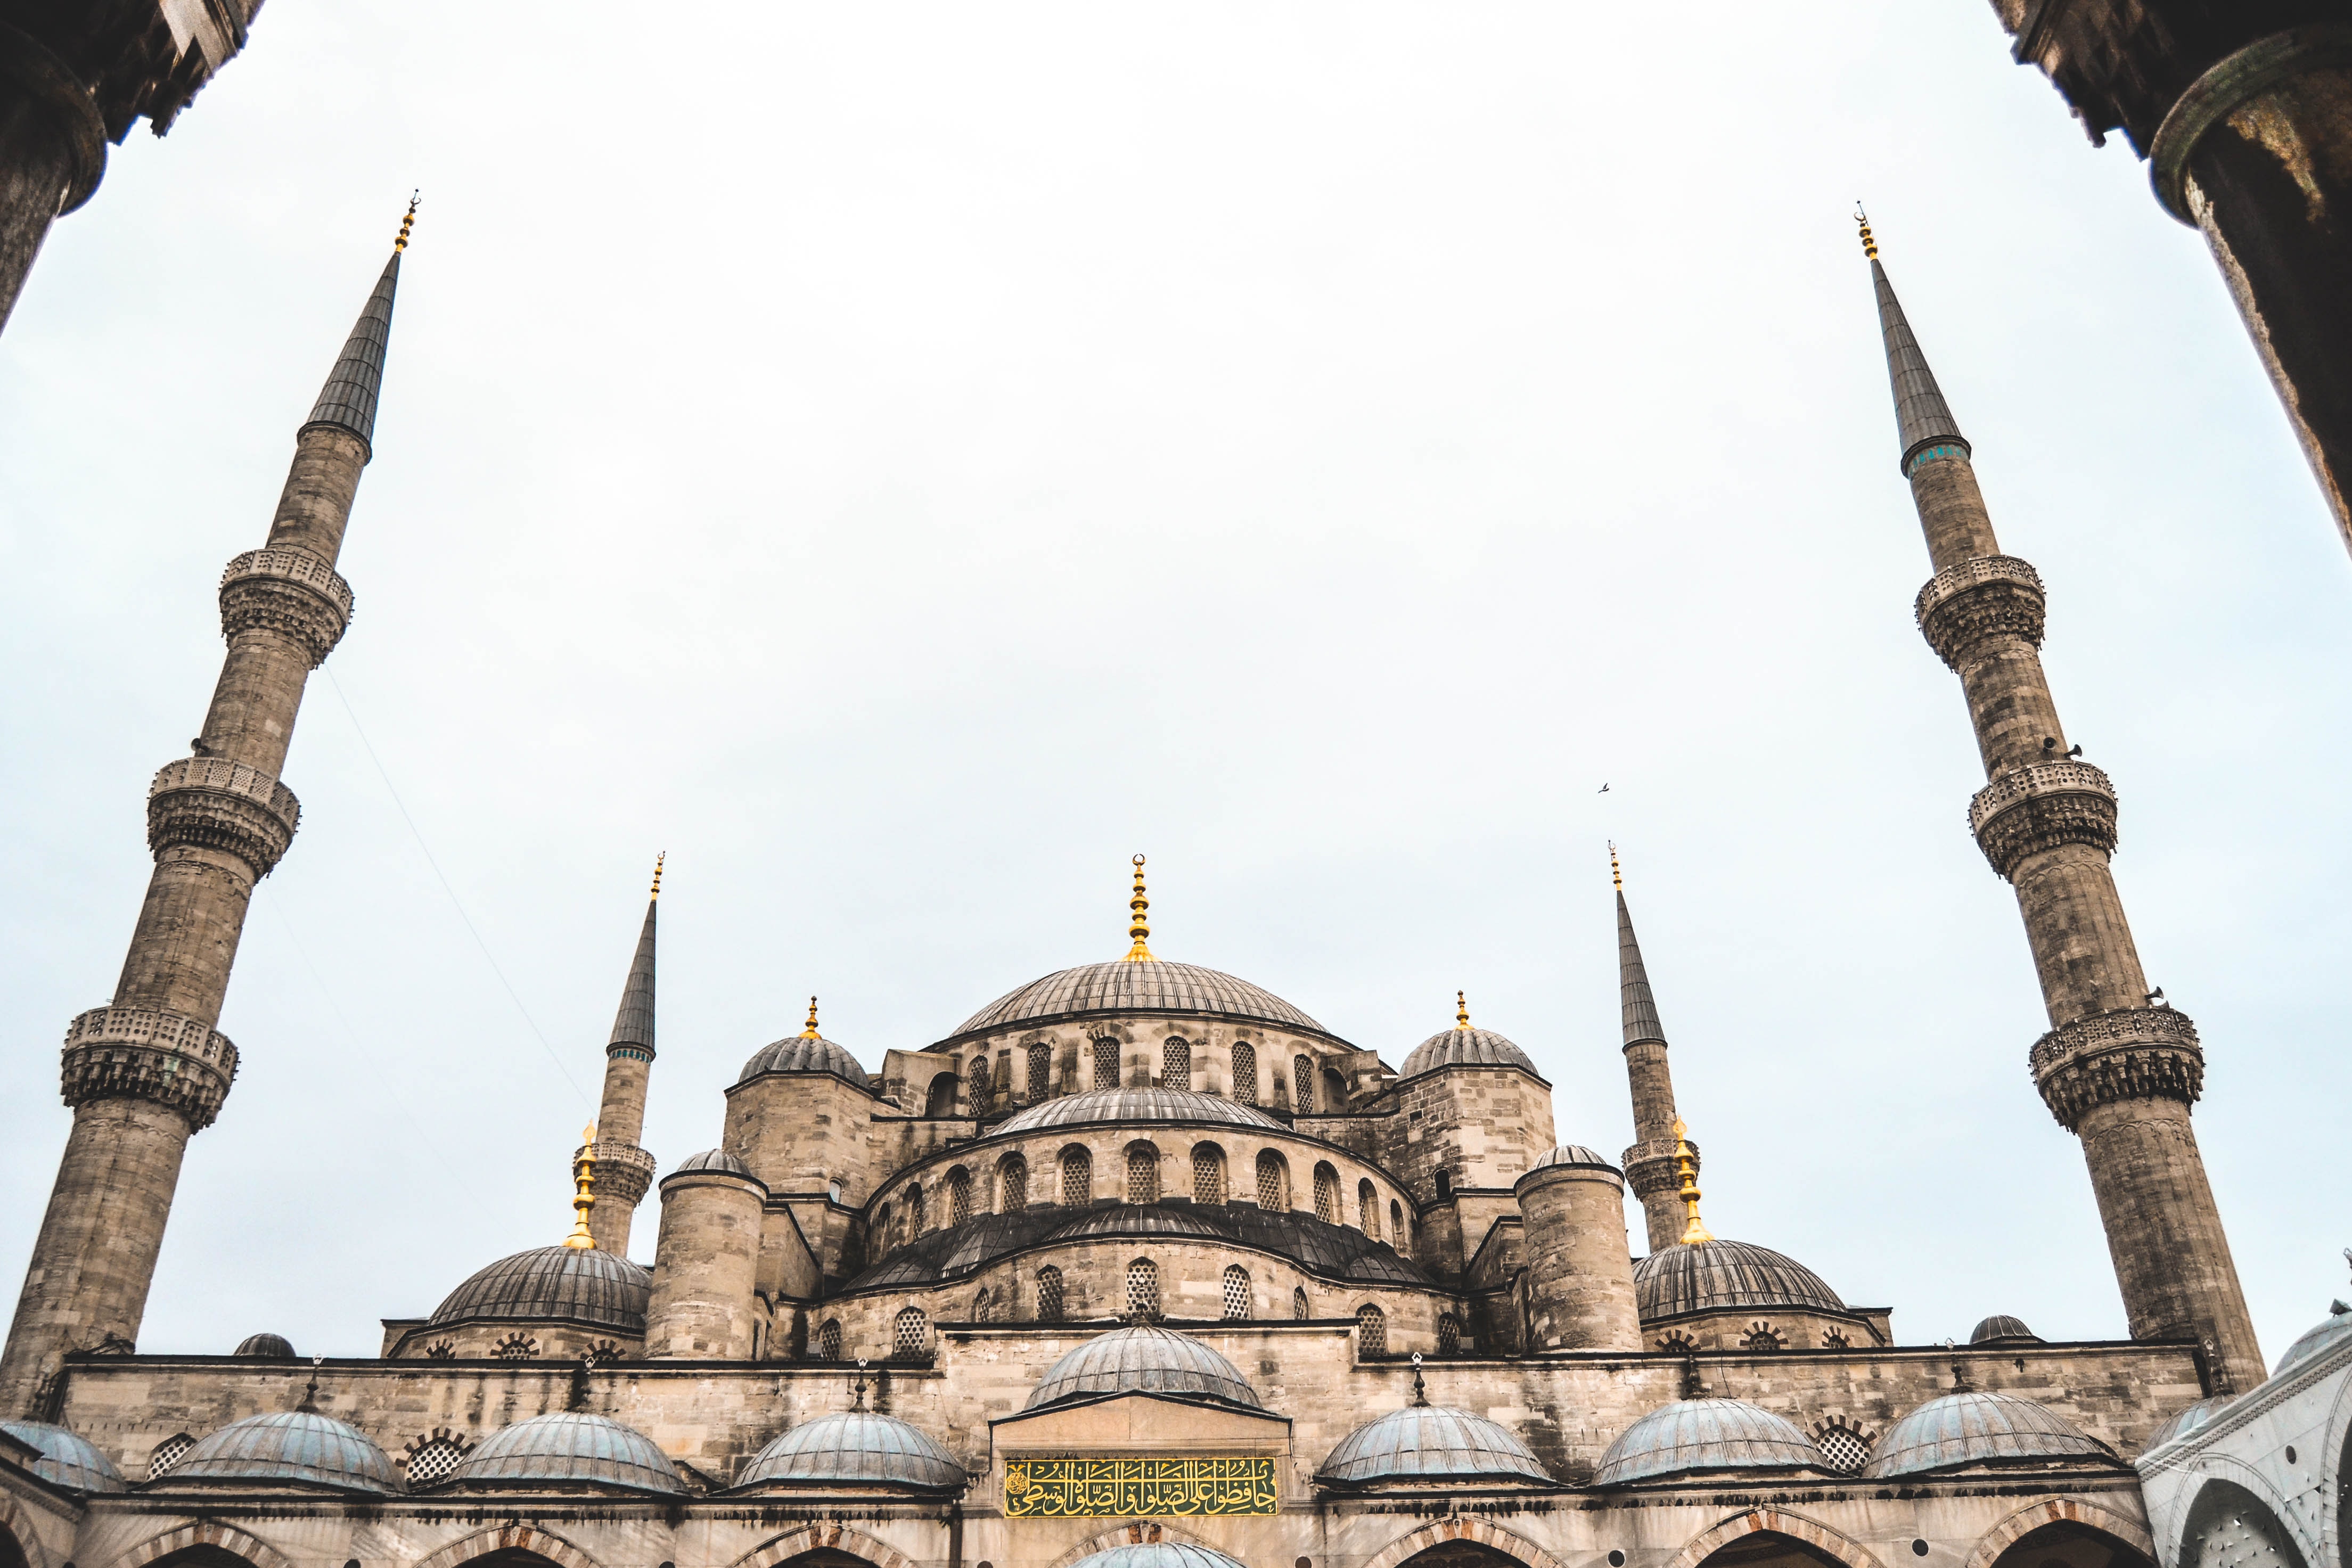
place of worship, landmark, mosque, holy places, architecture, building, khanqah, historic site, spire, byzantine architecture, dome, medieval architecture, sky, stock photography, classical architecture, tourism, temple, facade, symmetry, steeple, unesco world heritage site, vacation, arch, world, tourist attraction